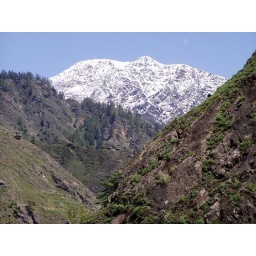
This photo was taken from our window on the top floor of the Rishilok Hotel in Gangnani.